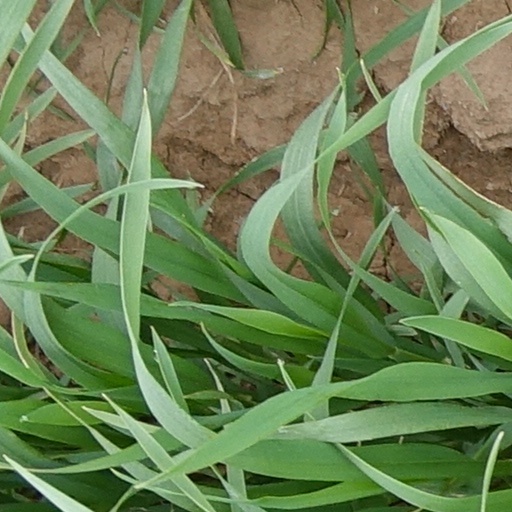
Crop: wheat